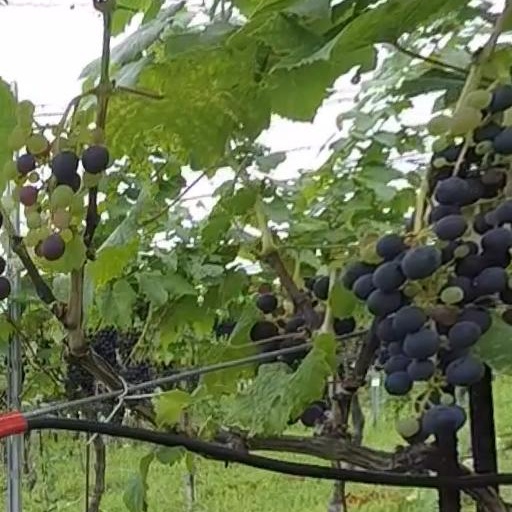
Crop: grape